List of descriptive plant species epithets (A–H)

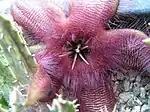
a flower

Since the first printing of Carl Linnaeus's "Species Plantarum" in 1753, plants have been assigned one epithet or name for their species and one name for their genus, a grouping of related species. These scientific names have been catalogued in a variety of works, including "Stearn's Dictionary of Plant Names for Gardeners". William Stearn (1911–2001) was one of the pre-eminent British botanists of the 20th century: a Librarian of the Royal Horticultural Society, a president of the Linnean Society and the original drafter of the "International Code of Nomenclature for Cultivated Plants".